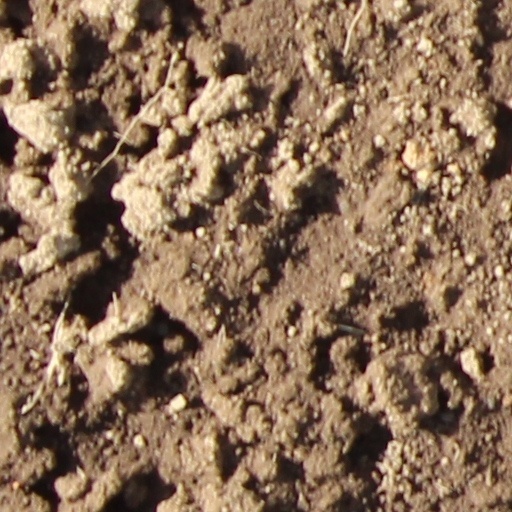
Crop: wheat